Militarization of police

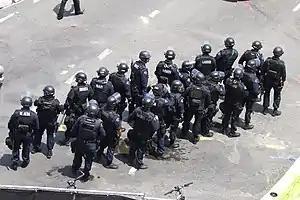
A large group of Los Angeles Police Department (LAPD) SWAT officers in tactical gear at a Lakers parade in 2009

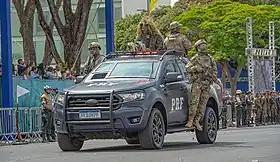
A Brazilian Federal Highway Police tactical team in the 2022 Independence Day parade.

The militarization of police (paramilitarization of police in some media) is the use of military equipment and tactics by law enforcement officers. This includes the use of armored personnel carriers (APCs), assault rifles, submachine guns, flashbang grenades, sniper rifles, and SWAT (special weapons and tactics) teams. The militarization of law enforcement is also associated with intelligence agency–style information gathering aimed at the public and political activists and with a more aggressive style of law enforcement. Criminal justice professor Peter Kraska has defined militarization of police as "the process whereby civilian police increasingly draw from, and pattern themselves around, the tenets of militarism and the military model".